Paper marbling

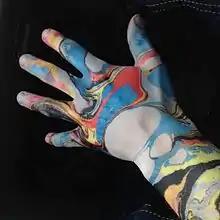
A body marbled hand

Marblers still make marbled paper and fabric, even applying the technique to three-dimensional surfaces. Aside from continued traditional applications, artists now explore using the method as a kind of painting technique, and as an element in collage. In recent decades, international symposia and museum exhibitions featured the art. A marbling journal "Ink & Gall" sponsored the first International Marblers' Gathering held in Santa Fe, New Mexico in 1989. Active international groups can be found on social media networks such as Facebook and the International Marbling Network.